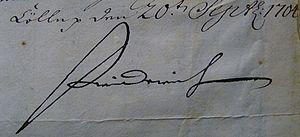
Frédéric Iᵉʳ de Prusse est prince-électeur de Brandebourg puis premier roi en Prusse le 18 janvier 1701, en échange de son soutien à l’empereur Léopold Iᵉʳ du Saint-Empire dans la guerre de Succession d’Espagne contre la France.